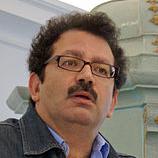
Age: 46